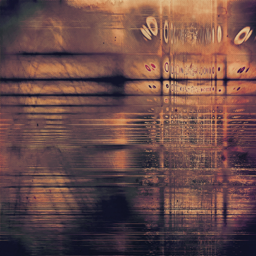
grunge background for a creative vintage style poster .